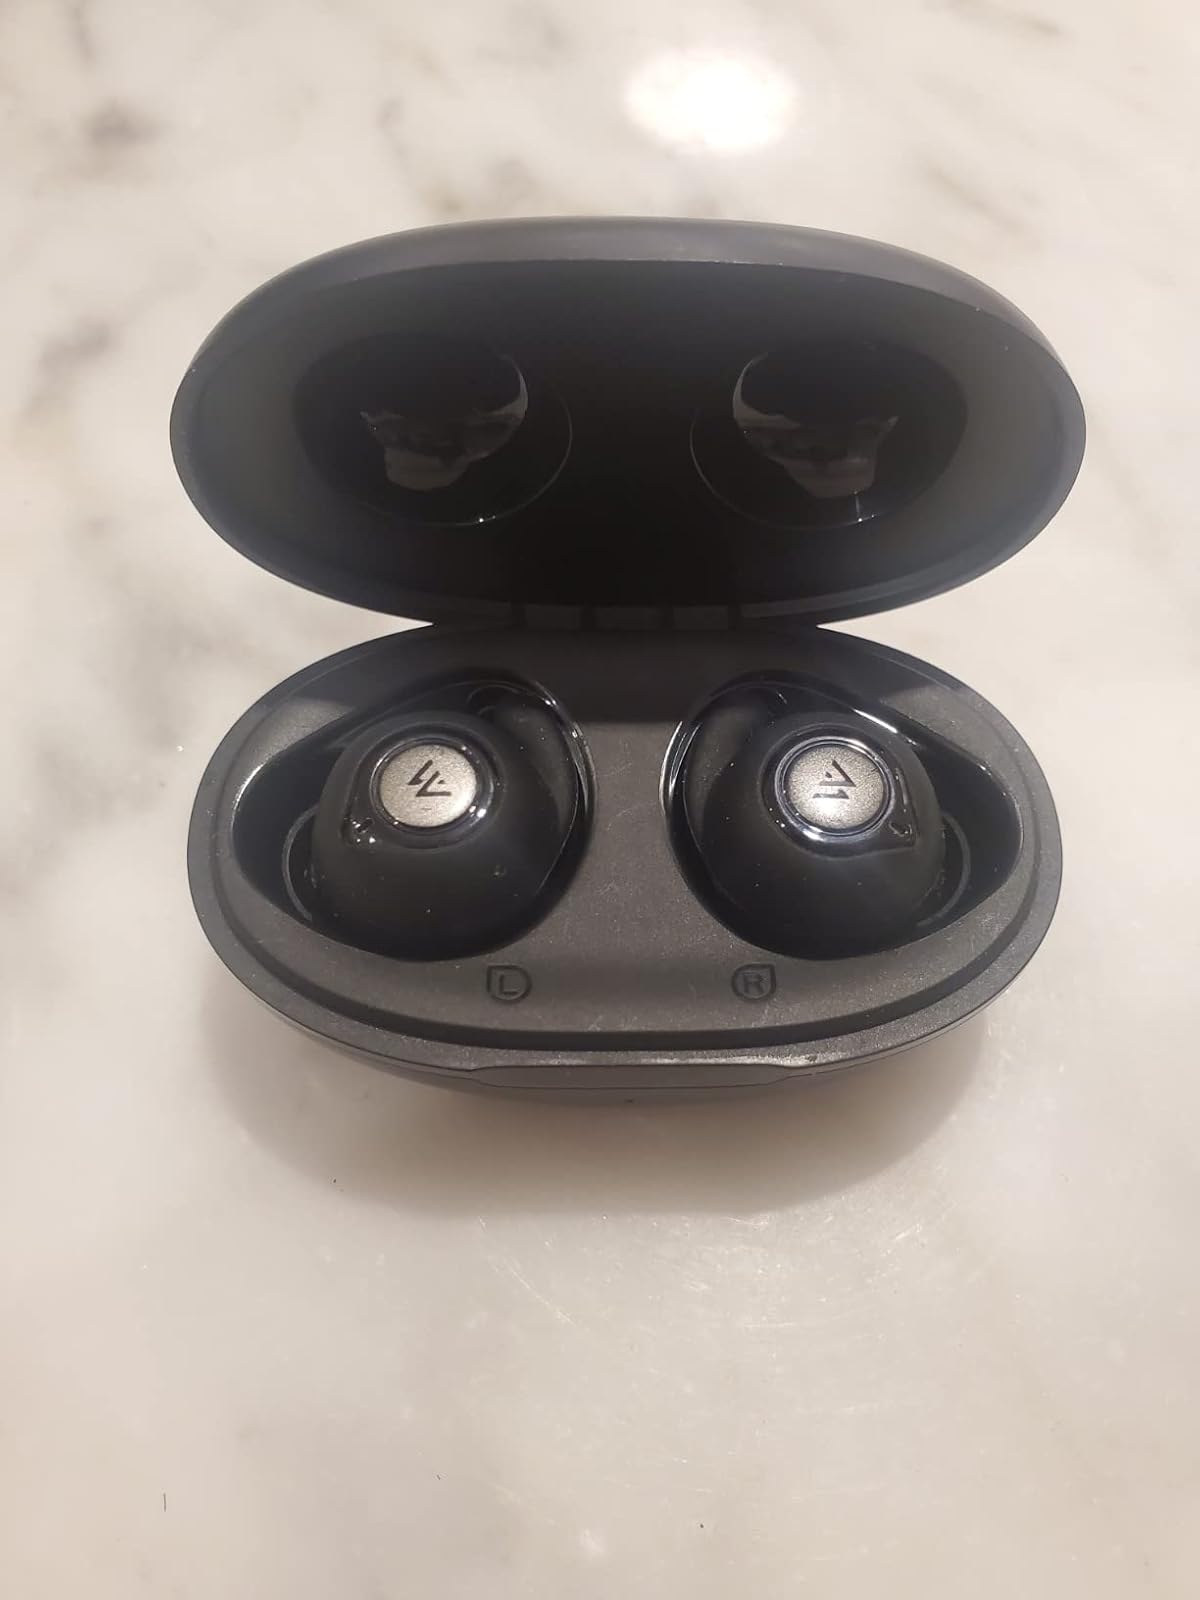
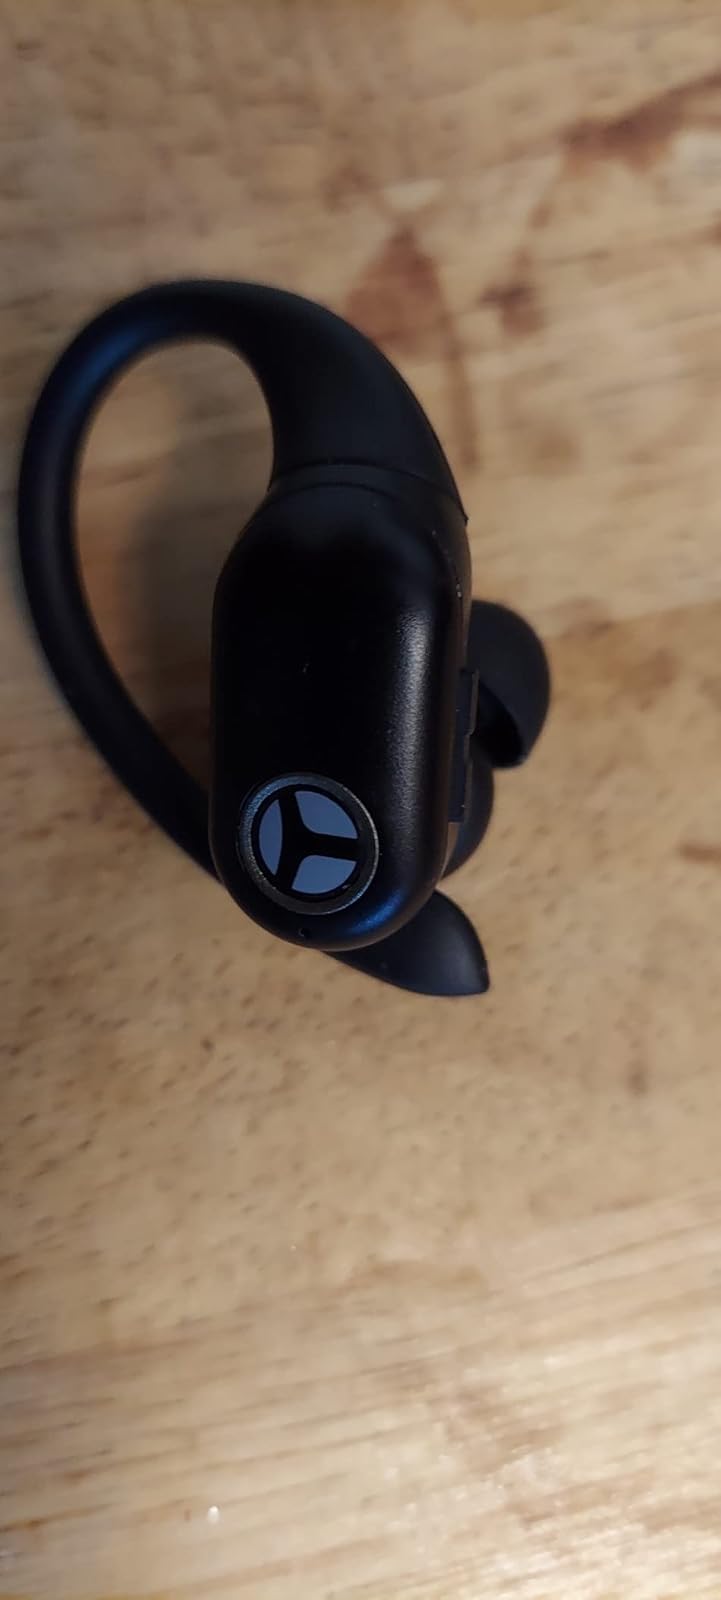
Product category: earbuds
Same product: no